Karan Bhatia

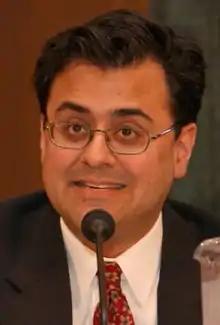
Bhatia in 2003

Karan Krishna Bhatia is an American attorney and former senior official in the Bush administration. He currently leads public policy and government relations for Alphabet Inc. (formerly Google). He served as the deputy U.S. Trade Representative from 2005 to 2007, credited with leading the negotiation of the United States–Korea Free Trade Agreement. Additional appointments include Assistant Secretary of Transportation for Aviation and International Affairs where he served from 2003 to 2005 and deputy under secretary of commerce for industry and security from 2001 to 2003. He served a total of six years in the Bush administration before returning to the private sector in 2008 to lead government affairs for General Electric.